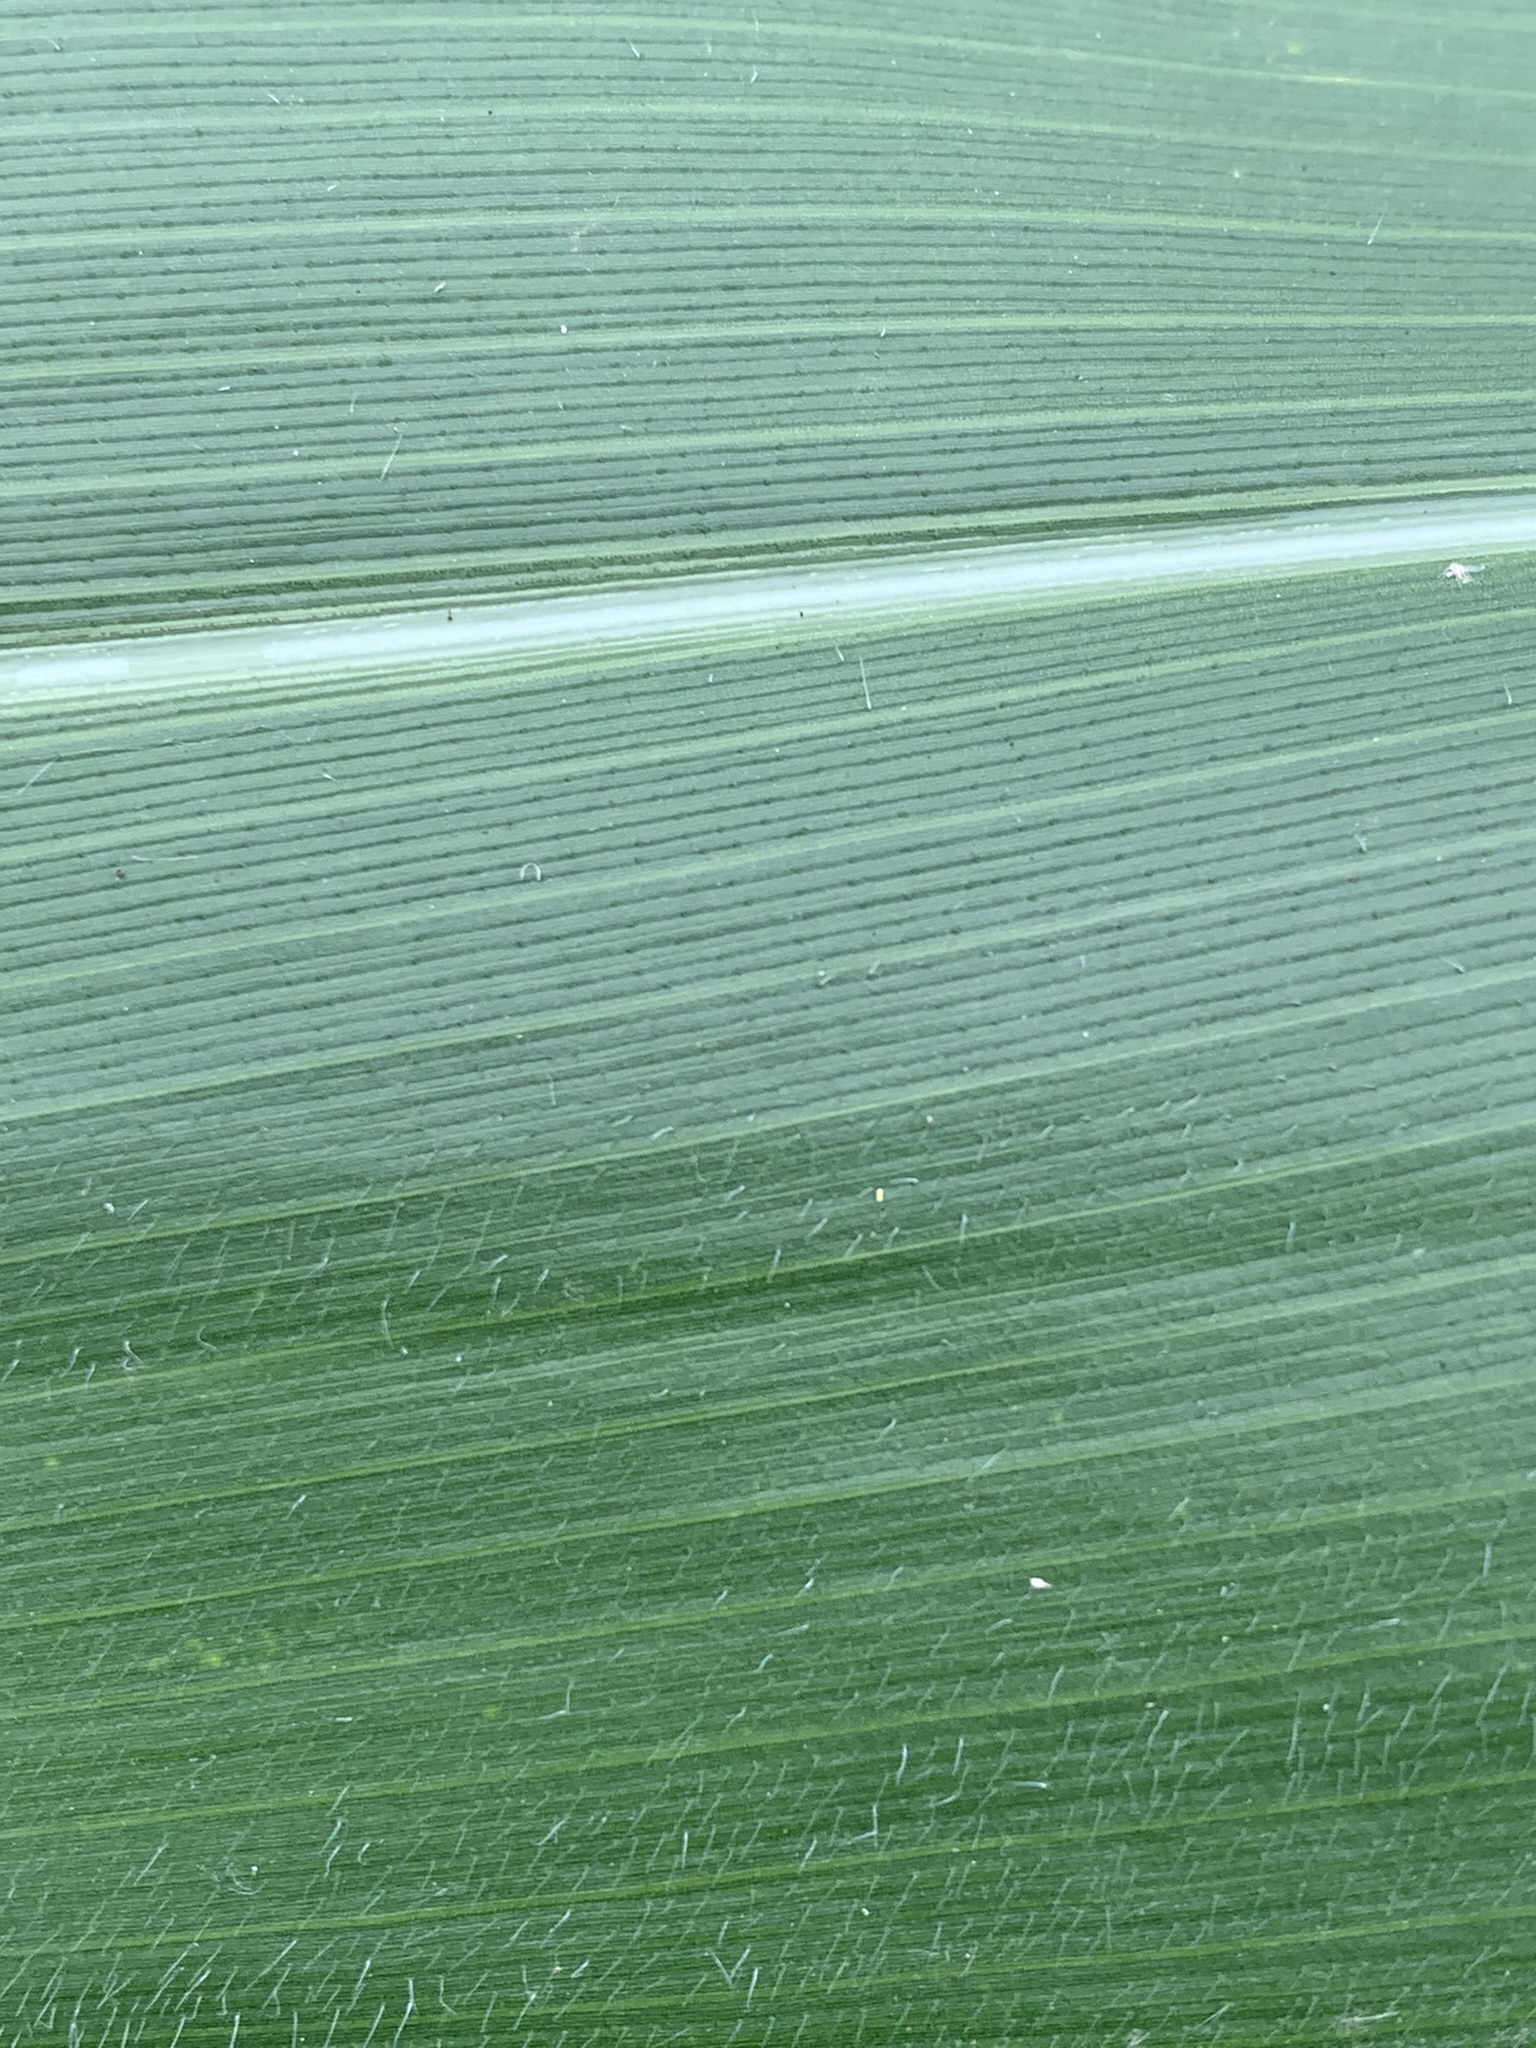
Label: Healthy